Italian War of 1542–1546

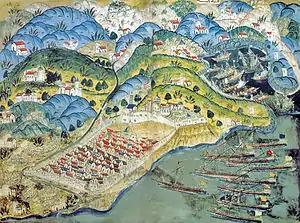
Ottoman depiction of the siege of Nice (Matrakçı Nasuh, 16th century)

On the Mediterranean, meanwhile, other engagements were underway. In April 1543, the Sultan had placed Hayreddin Barbarossa's fleet at the disposal of the French king. Barbarossa left the Dardanelles with more than a hundred galleys, raided his way up the Italian coast, and in July arrived in Marseille, where he was welcomed by François de Bourbon, Count of Enghien, the commander of the French fleet. On 6 August, the joint Franco-Ottoman fleet anchored off the Imperial city of Nice and landed troops at Villefranche; a siege of the city followed. Nice fell on 22 August, although the citadel held out until the siege was lifted on 8 September.